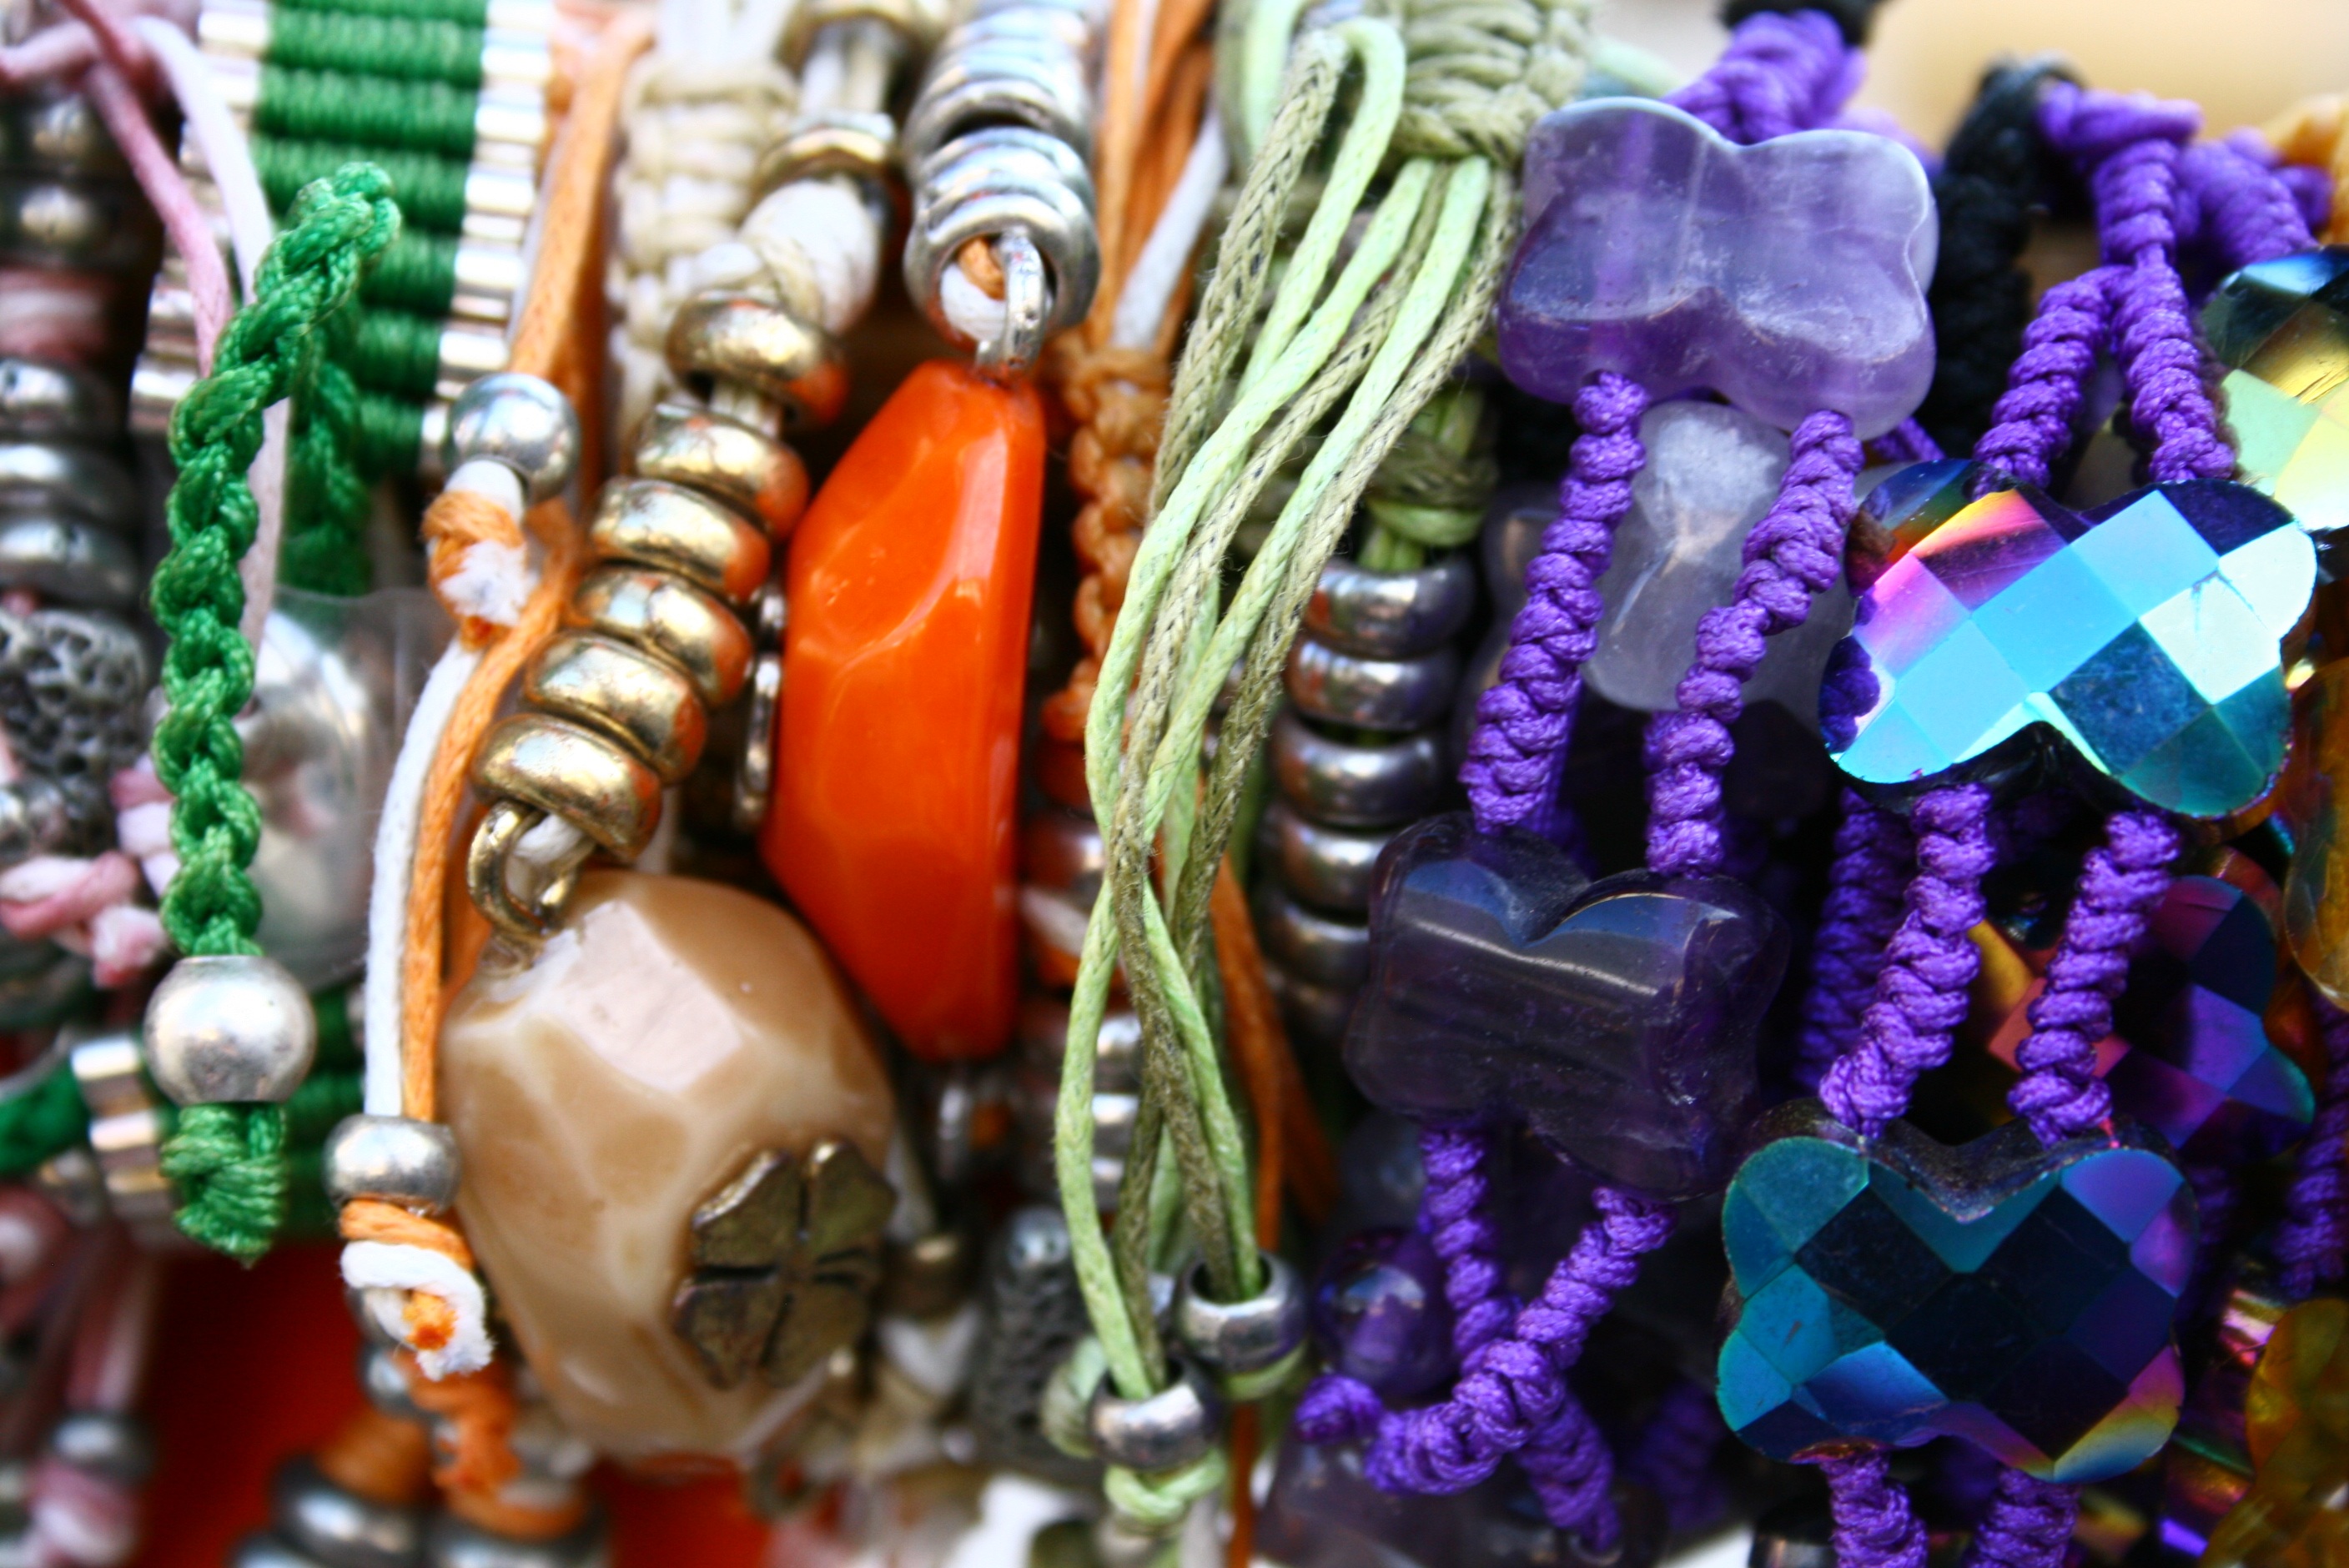
color, fashion, market, colorful, bead, toy, jewellery, art, bracelets, accessories, shiny, beads, bijouterie, fashion accessory